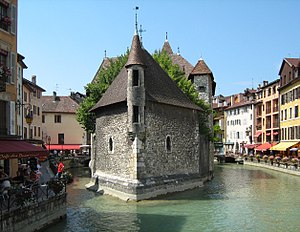
Thiou
Det gamle fængsel i Annecy ligger på en ø i floden. (August 2007)
Det gamle fængsel på den lille ø i floden ved Annecy, august 2007
Thiou er en flod i Frankrig. Den er kun ca 3,5 km lang, og regnes som en af de korteste floder i Frankrig. Floden løber i departementet Haute-Savoie i regionen Rhône-Alpes og afvander Annecysøen og løber ud i floden Fier, som er en biflod til Rhone.